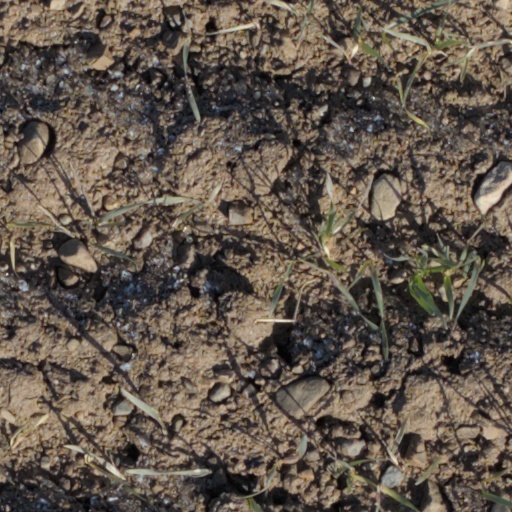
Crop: wheat